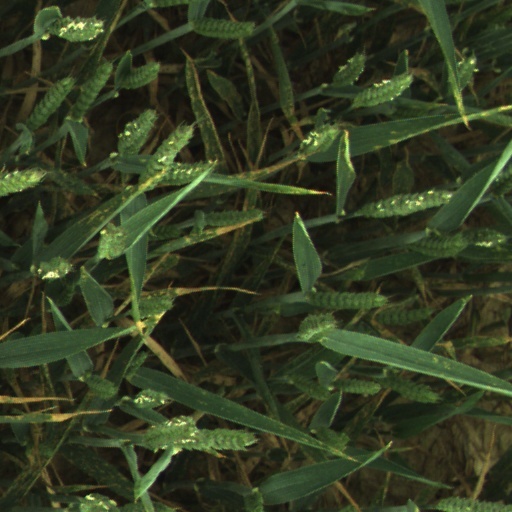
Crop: wheat